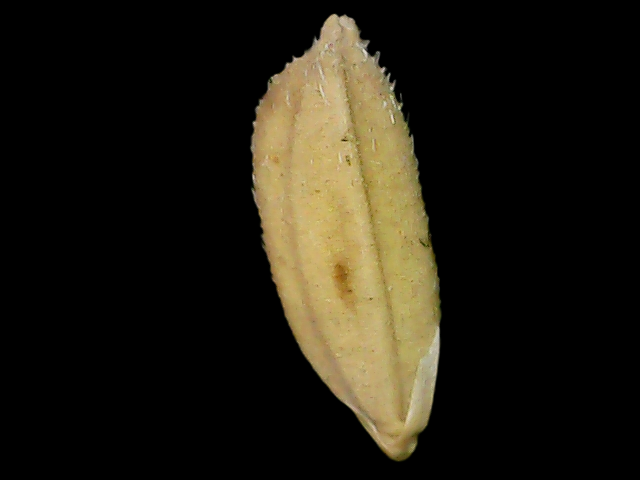
Rice variety: Bd33